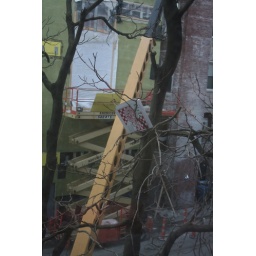
Somehow this pizza box was stuck in the tree